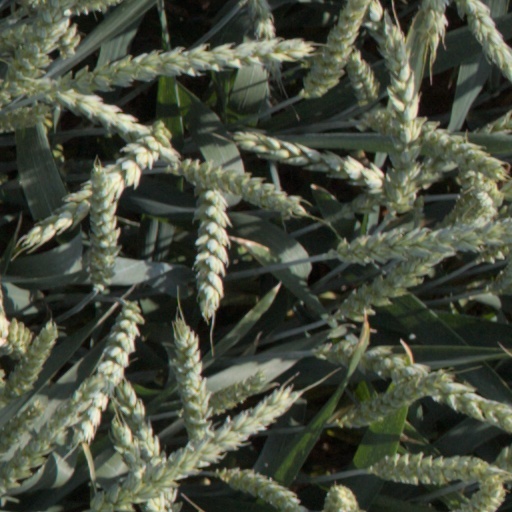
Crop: wheat